Professor Layton and the Diabolical Box

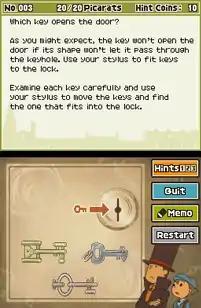
An early puzzle in "Professor Layton and the Diabolical Box". The puzzle is solved via input on the bottom screen, while the instructions are on the top.

"Professor Layton and the Diabolical Box" is an adventure/puzzle game. The player controls the movements of the eponymous Professor Layton and his young assistant Luke through several locations, unlike in the previous game which is confined to just one town. Along with completing many different types of puzzles, players must explore different areas, solve mysteries, and aid the Professor on his quest.